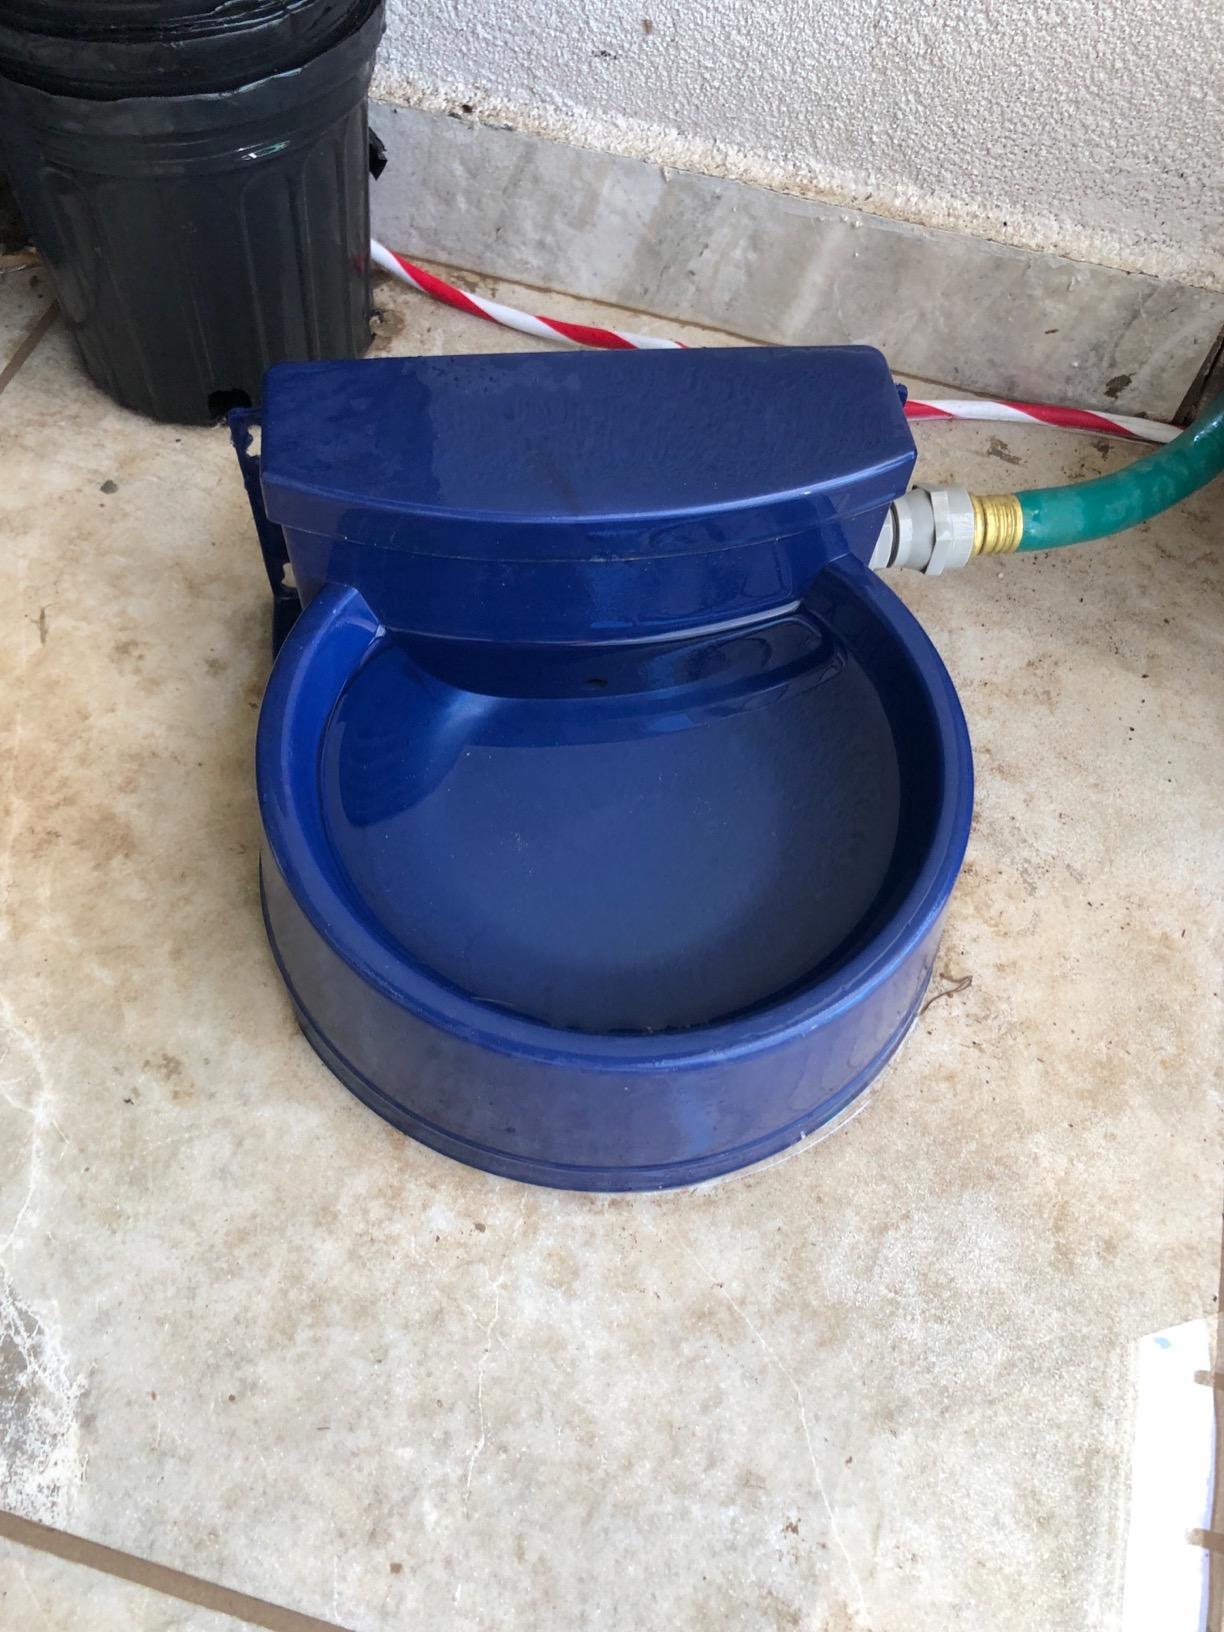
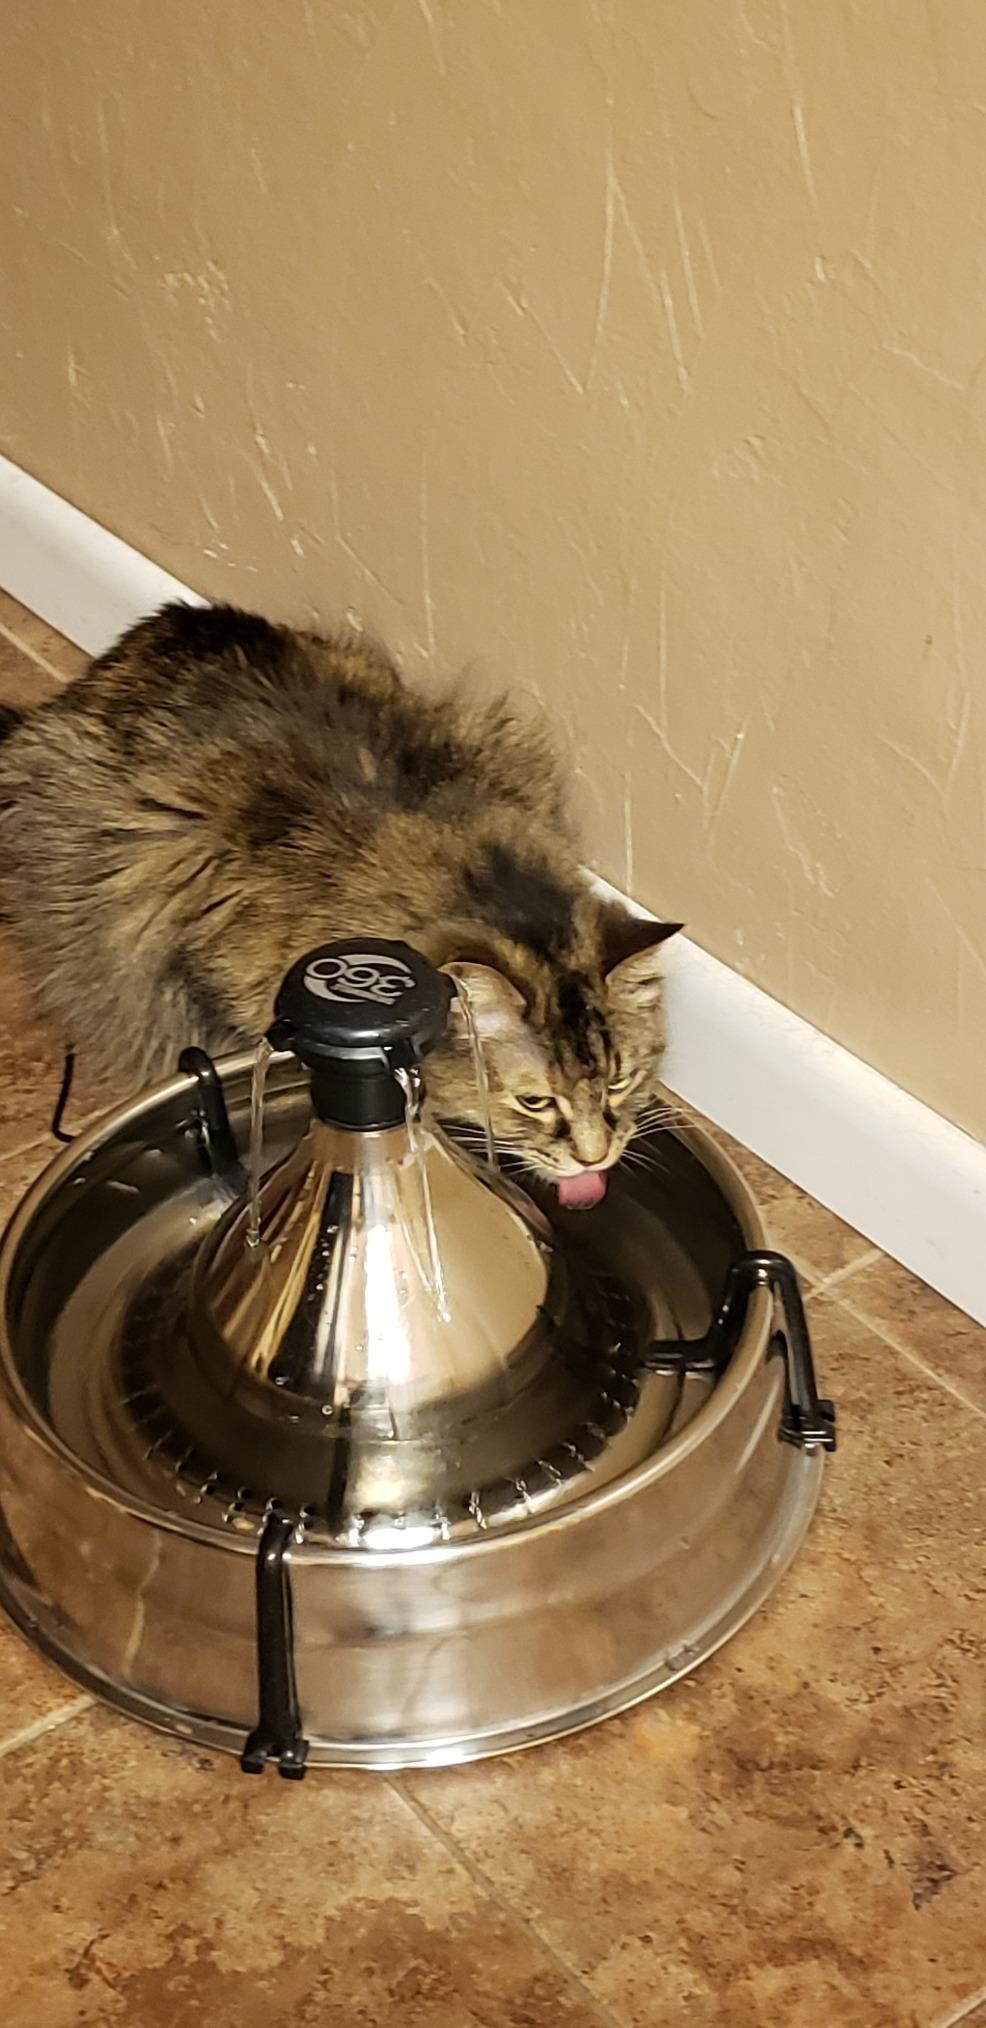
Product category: items_bowl
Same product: no